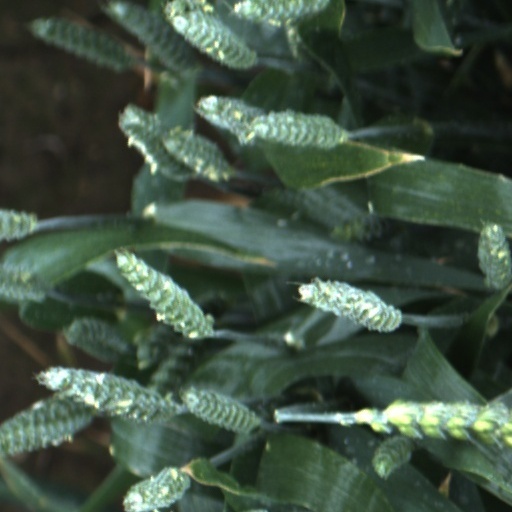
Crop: wheat